Corporate debt bubble

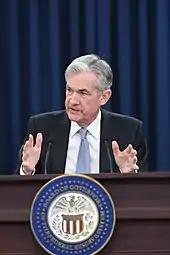
Jerome Powell, Chair of the Federal Reserve, oversaw aggressive measures to stabilize turmoil in bond markets.

Corporations in the United States have used the debt to finance share buybacks, dividends, and mergers & acquisitions that boost share price to a greater extent than before. This has been done in place of long-term business investments and expansions. The U.S. Tax Cuts and Jobs Act of December 2017 offered a tax holiday under the logic that firms would use the extra profits to increase investments. Instead, it vastly increased an existing trend towards share buybacks, which increase the value of the remaining publicly traded shares and contributed to the rise of stock market indexes generally. While the S&P 500 has risen by over 300% from its low in the Great Recession, this rise is driven partly by the selling of corporate debt to purchase stock that becomes more expensive due to the purchases. The cyclically adjusted price-to-earnings ratio for the S&P 500 indicates it is the most overvalued it has been since the dot-com bubble and is around Wall Street crash of 1929 valuations.